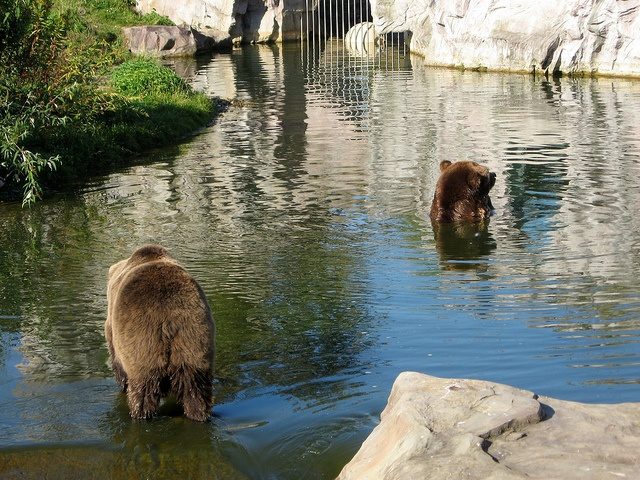
There are two bears standing in the water.
two bears sitting in the water surrounded by rocks
a couple of bears are standing in the water
one bear is taking a bath while the other is just getting in
There are two brown bears that are standing in the pond water